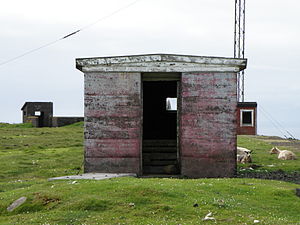
2. verdenskrig på Færøerne / Danmark afskæres fra Færøerne
2. verdenskrig nåede til Færøerne den 12. april 1940, da to britiske destroyere anløb Tórshavn og krævede, at færingerne omgående forberedte sig på at modtage britiske soldater.